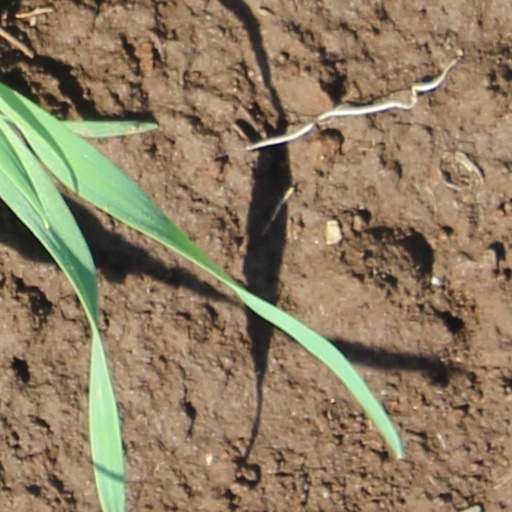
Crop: wheat